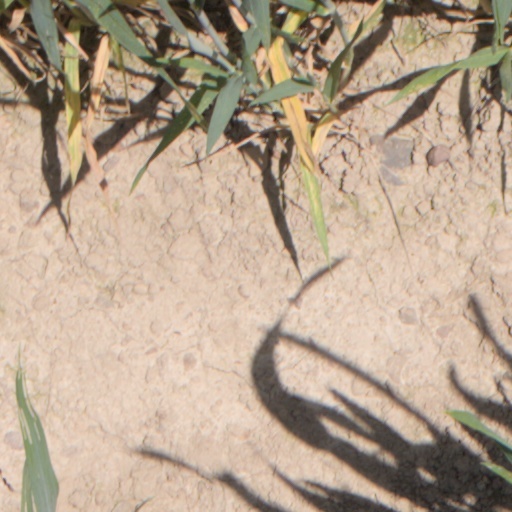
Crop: wheat